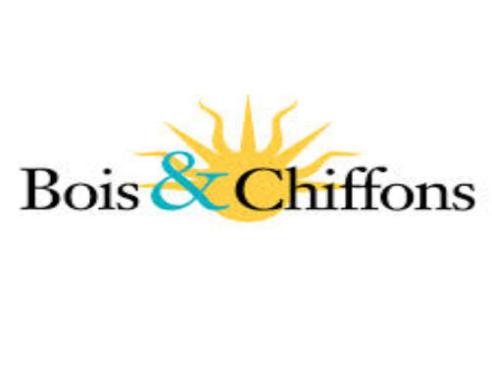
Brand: chiffon
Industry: Food